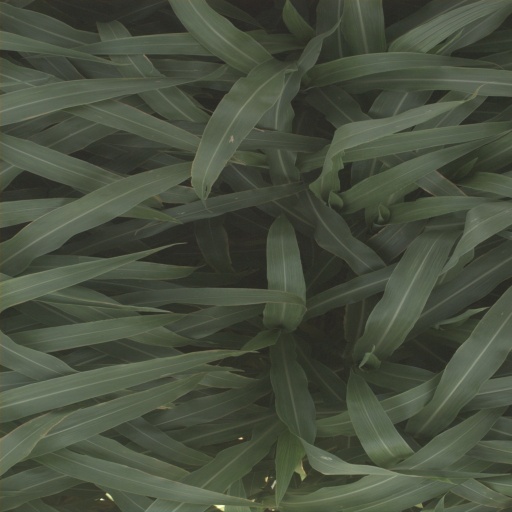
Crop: sorghum